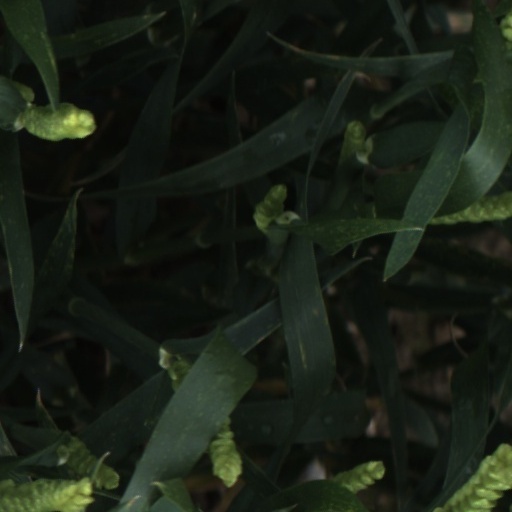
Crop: wheat